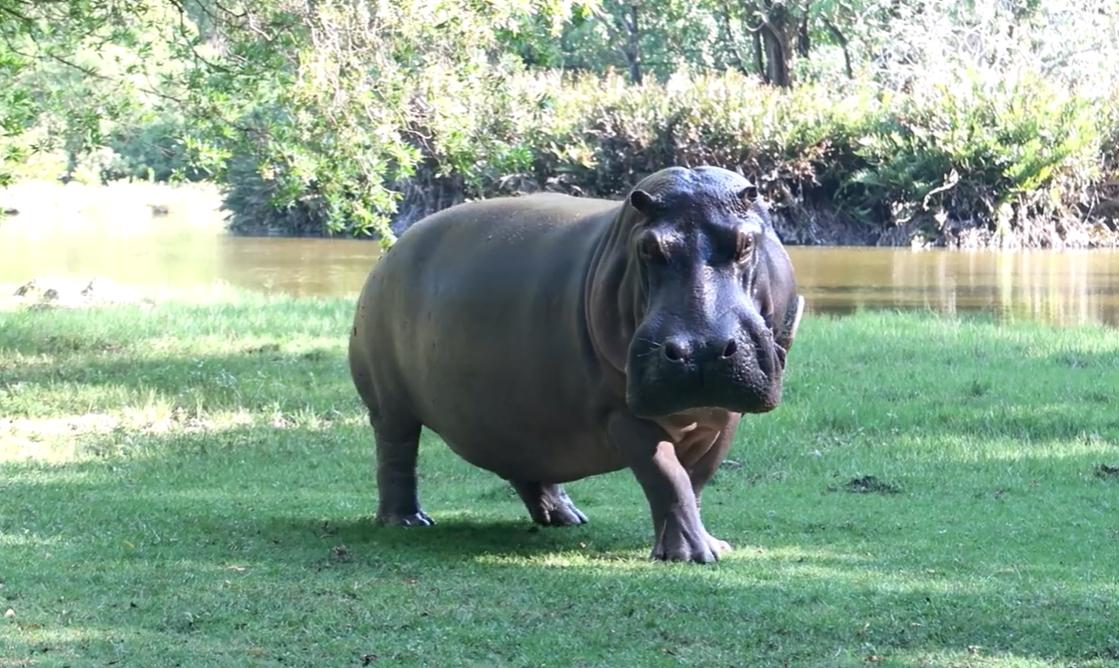
Mnyama aitwaye kiboko ambaye huishi majini  ameangalia upande huu. Maji yanaonekana kando huku yeye anatembea kwenye ardhi iliyo na nyasi, miti inaonakana kando ya maji.